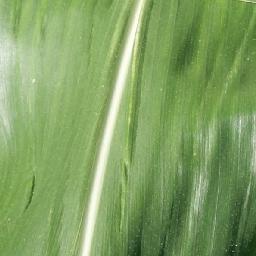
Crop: corn
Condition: (maize)_healthy